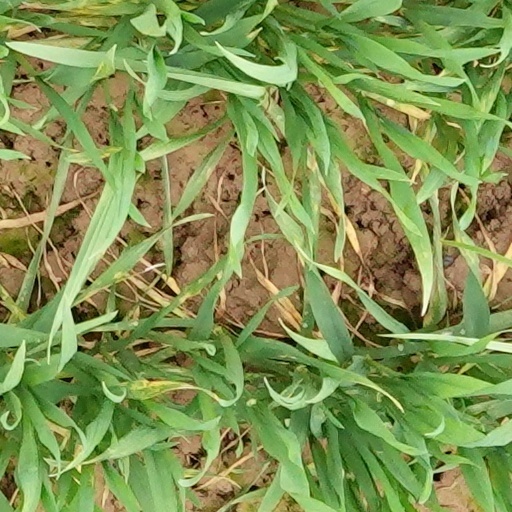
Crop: wheat